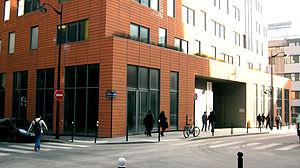
Bâtiment Condorcet dans le 13ème arrondissement de Paris. Le bâtiment Condorcet est le siège de l'UFR de Physique de la faculté Paris 7 - Denis Diderot.
L'université Paris Diderot était une université pluridisciplinaire située à Paris, et faisait partie des sept universités de l'académie de Paris. Elle a été créée en 1971 à la suite de la scission de l'université de Paris. Depuis son déménagement en 2007 du campus de Jussieu, elle s'est principalement implantée dans le quartier de Paris Rive Gauche. L'université a été membre du PRES Sorbonne Paris Cité depuis le 31 mars 2010.
Marcel Froissart est un physicien français, professeur honoraire au Collège de France, connu pour avoir découvert la borne de Froissart sur le comportement des sections efficaces de collision des particules à haute énergie.
Le Campus Paris Rive Gauche, ou Campus des Grands Moulins, est un campus universitaire situé dans le quartier Paris Rive Gauche, dans le 13ᵉ arrondissement de Paris, composé de dix bâtiments, occupés principalement par l'ancienne université Paris Diderot de 2006 à 2019 puis par l'Université de Paris depuis 2020. Cet ensemble regroupe à la fois des équipes, des laboratoires et des instituts de recherche issus des divers milieux scientifiques.